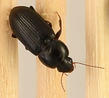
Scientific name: Discoderus parallelus
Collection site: Central Plains Experimental Range NEON (CPER), plot CPER_008